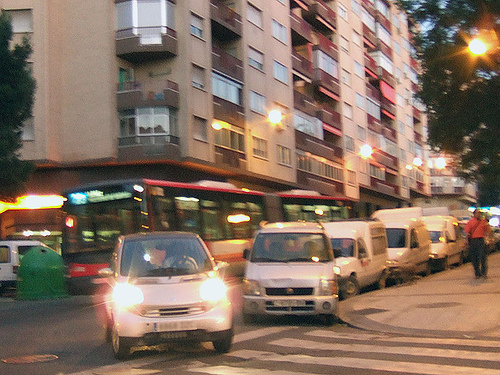
A car passing a bus on a city street